Dangerous Tour (film)

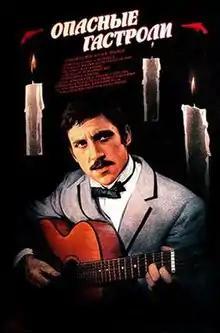

Dangerous Tour is a 1969 Soviet historical musical film directed by Georgi Yungvald-Khilkevich. The film is set in Odessa in the year 1910. A local cabaret theatre is operating as a front organization for the Bolsheviks.